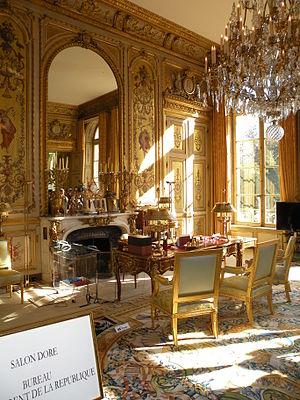
Salon Doré - Palais de l'Élysée
Charles Cressent est un sculpteur et ébéniste français, né à Amiens le 16 décembre 1685 et mort à Paris le 10 janvier 1768.